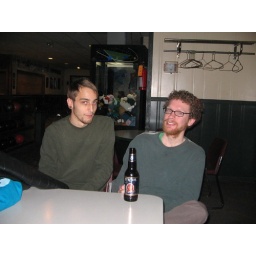
ross martin & cow in a box